Buck Buchanan

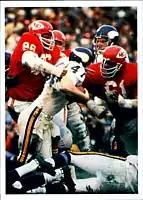
Buchanan ("left") and fellow Football Hall of Famer Curley Culp stop a Vikings running play during Super Bowl IV

In spite of the weekly pounding he took on the line of scrimmage, Buchanan was extremely durable. He played in 182 career games that included a string of 166 straight, and missed only one game in 13 years. After dabbling briefly at defensive end as a rookie, Buchanan settled down to his permanent job as the Chiefs' defensive right tackle. He was named to his first AFL All-Star Game after his second season and played in six AFL All-Star games and two AFC-NFC Pro Bowls. He was All-AFL from 1966 through 1969, and All-AFC in 1970 and 1971. The Chiefs' players selected him as their MVP in 1965 and 1967, and made him a co-captain in 1968.